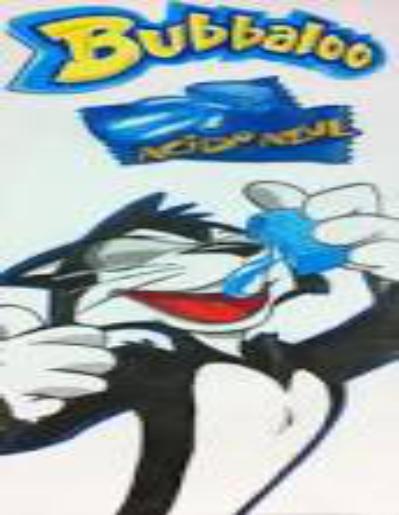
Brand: Bubbaloo
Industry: Food